Jugel

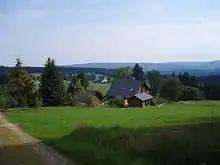
At the southeast edge of Oberjugel

In Unterjugel, a timber mill ("Brettmühle") and a paint mill, belonging to Johann Gabriel Lobel a grandson of Preißler, were operated using the hydropower of the Pechhöfer Bach stream for the manufacture of cobalt blue paint. Löbel's mill, the Unterjugel Blue Colour Works ("Blaufarbenwerk Unterjugel"), to which six houses for the paint workers belonged, passed in 1668 into the possession of the Elector of Saxony and, in 1677, merged with the Oberschlema Blue Colour Works ("Blaufarbenwerk Oberschlema"). Today, a pub, "Gasthof Farbmühle" ("The Paintmill"), stands on what is believed to be the site of the former paint mill.